Ralph Holley Keefler

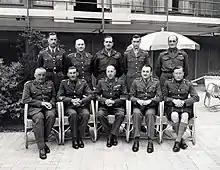
Senior commanders of the First Canadian Army, May 1945. Seated from the left: Stanisław Maczek (Polish Army), Guy Simonds, Harry Crerar, Charles Foulkes, Bert Hoffmeister. Standing from the left: Ralph Keefler, Bruce Matthews, Harry Foster, Robert Moncel (standing in for Chris Vokes), Stuart Rawlins (British Army).

Born in Weston, Ontario, the son of Joseph Keefler and Margaret Isabel Holley, he received a B.A.Sc. in Mechanical Engineering from the University of Toronto in 1924 and later joined the Bell Telephone Company. During World War II, he was the Major-General in command of the 3rd Canadian Infantry Division.